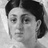
Emotion: neutral